Hulda, Israel

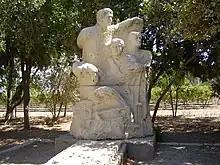
Hulda memorial

In 1905, the Anglo Palestine Bank purchased of land from the Saidun tribe for a Jewish settlement near the Jaffa–Jerusalem railway. Ownership of the land was transferred to the Jewish National Fund which turned it over to the of the Zionist Organization (ZO). In 1909, the Hulda farm was established and a building (today Herzl House) was constructed to house the manager of the farm and was later used by the kibbutz members.